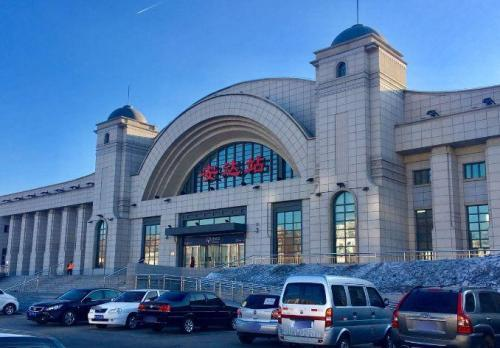
地标名称：安达站
所在城市：绥化市·安达市